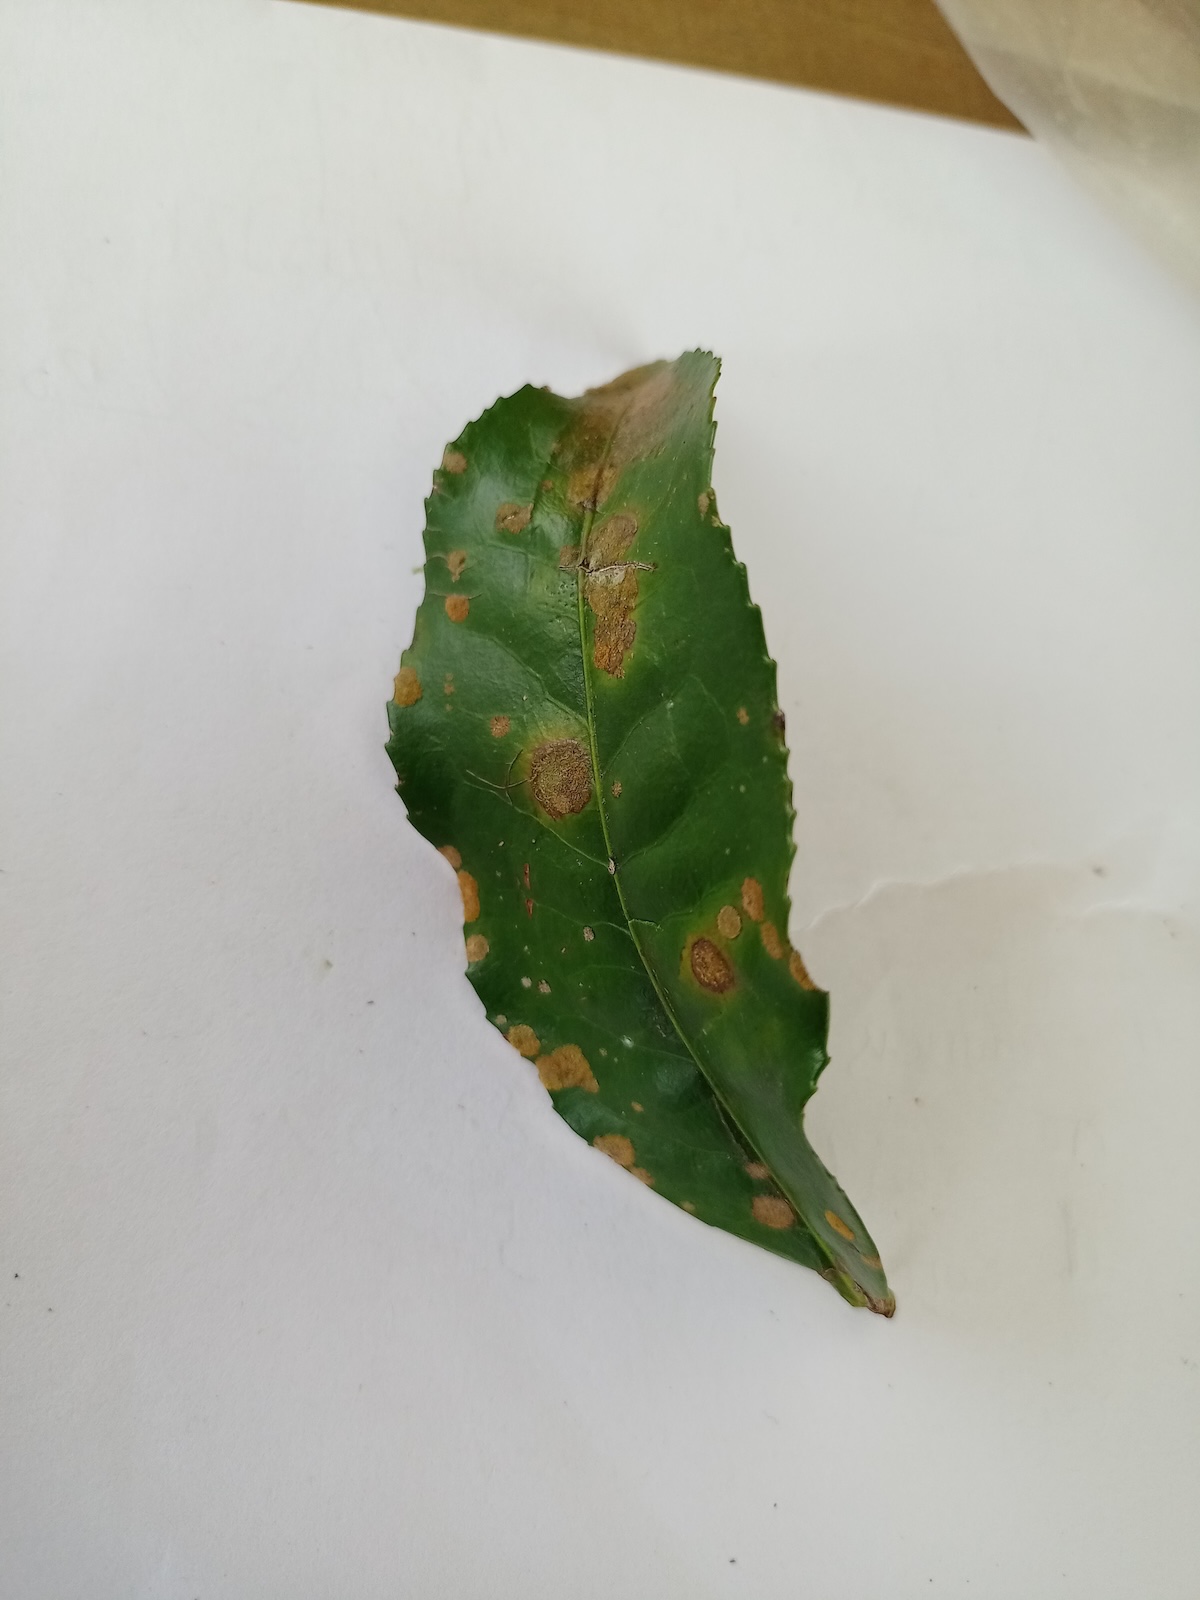
Label: Tea algal leaf spot